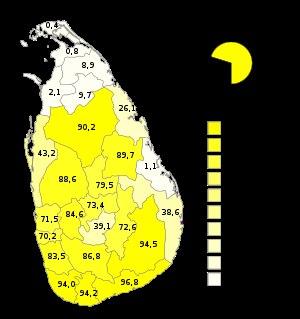
Le bouddhisme Theravada est la religion de 70,2 % de la population du Sri Lanka. L'île a été un centre d'apprentissage et d'études bouddhistes depuis l'introduction de ce mouvement au IIIᵉ siècle av. J.-C., produisant d'éminents savants tels que Buddhaghosa et préservant le vaste Canon Pāli. Tout au long de son histoire, les rois sri-Lankais ont joué un rôle majeur dans le maintien et le renouveau des institutions du bouddhisme de l'île. Au cours du XIXᵉ siècle, une modernisation de la pratique eut lieu sur l'île, ce qui en a favorisé l'étude et l'apprentissage. Il y a environ 6 000 monastères bouddhistes au Sri Lanka, avec environ 15 000 moines.